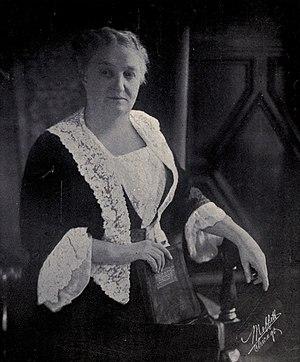
Letitia Green Stevenson, née le 8 janvier 1843 dans le comté d'Allegheny en Pennsylvanie et morte le 25 décembre 1913 à Bloomington, fut la femme du vice-président des États-Unis Adlai E. Stevenson et donc à ce titre Deuxième dame des États-Unis.